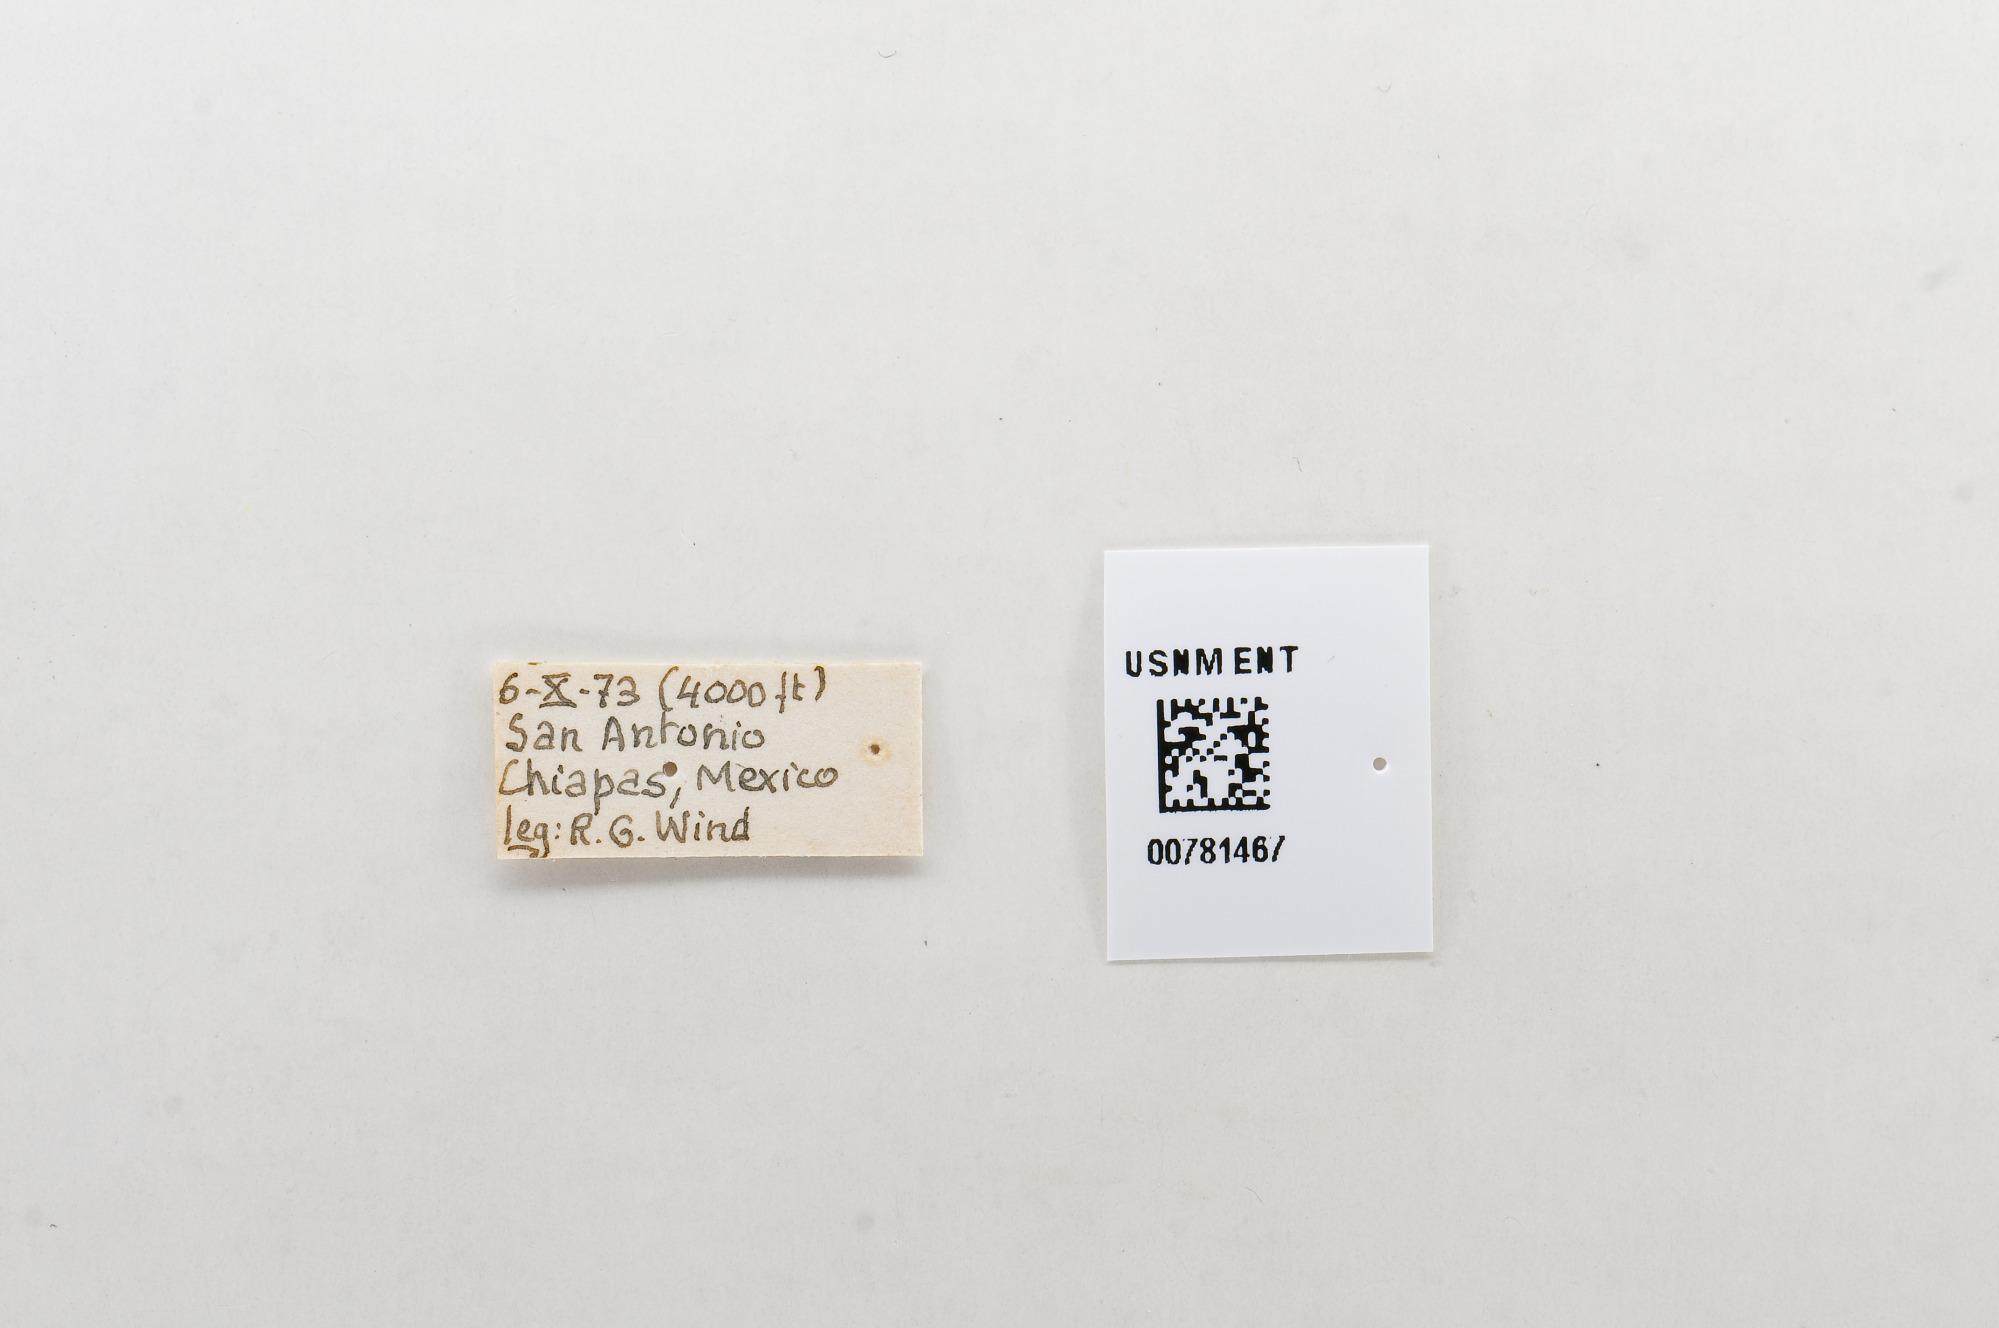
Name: Dismorphia theucharila
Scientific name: Dismorphia theucharila
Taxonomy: Animalia, Arthropoda, Hexapoda, Insecta, Lepidoptera, Pieridae, Dismorphiinae